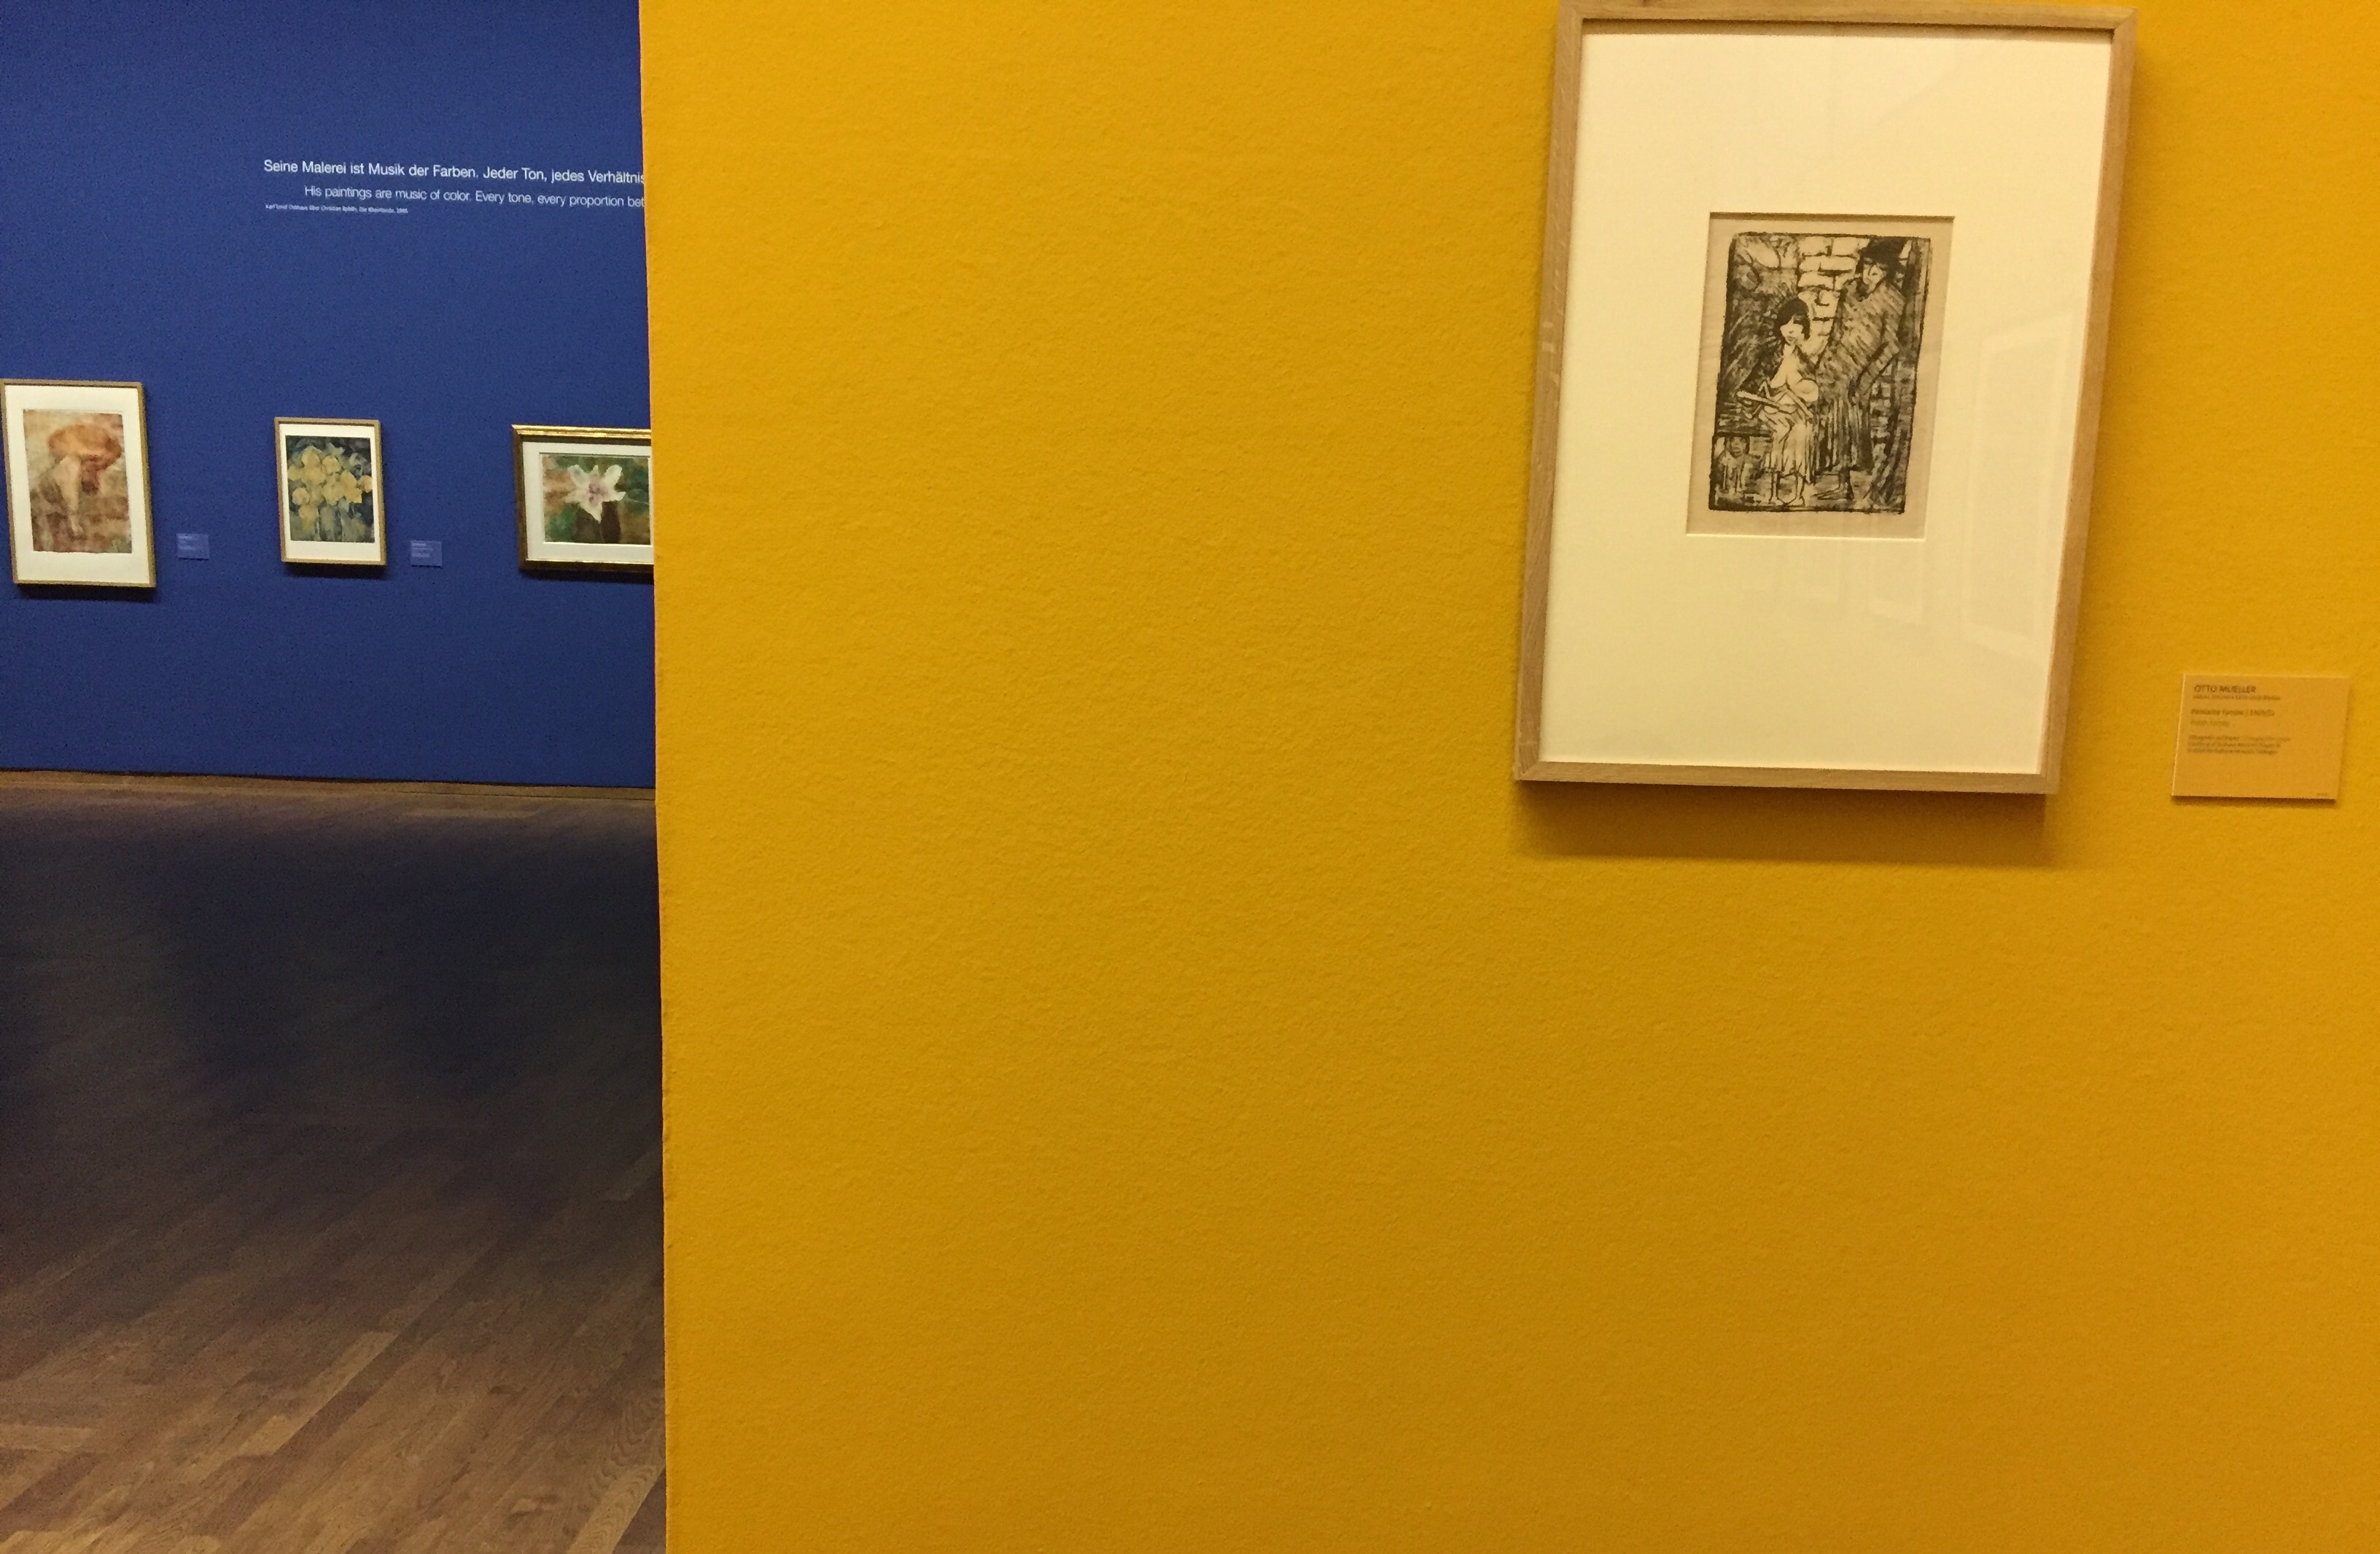
wall, museum, color, yellow, pictures, interior design, art, design, vienna, tourist attraction, exhibition, leopold, modern art, art gallery, leopoldo